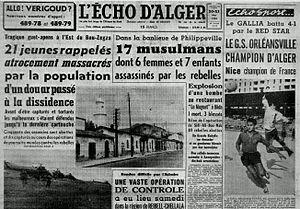
Une de l'Echo d'Alger du 20 mai 1956 titrant
L'Écho d'Alger est un quotidien français qui parut en Algérie entre 1912 et 1961.
Cette page concerne l'année 1956 du calendrier grégorien.
L'embuscade de Palestro, ou embuscade de Djerrah, est un engagement militaire qui a lieu le 18 mai 1956, durant la guerre d’Algérie, à proximité du village de Djerrah dans la région de Palestro en Kabylie au cours duquel une section d'une quarantaine d'hommes de l’Armée de libération nationale, commandée par le lieutenant Ali Khodja, tend une embuscade à une section de vingt-et-un hommes du 9ᵉ régiment d'infanterie coloniale de l'Armée française, commandée par le sous-lieutenant Hervé Artur.